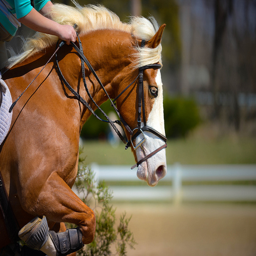
A brown horse with blond hair riding through a dirt field.
A HORSE RIDER RIDING A HORSE NEAR A FENCE.
an image of a horse that is jumping over railing
A golden brown horse running with a rider on it's back.
A close up of a white and brown horse during a race.